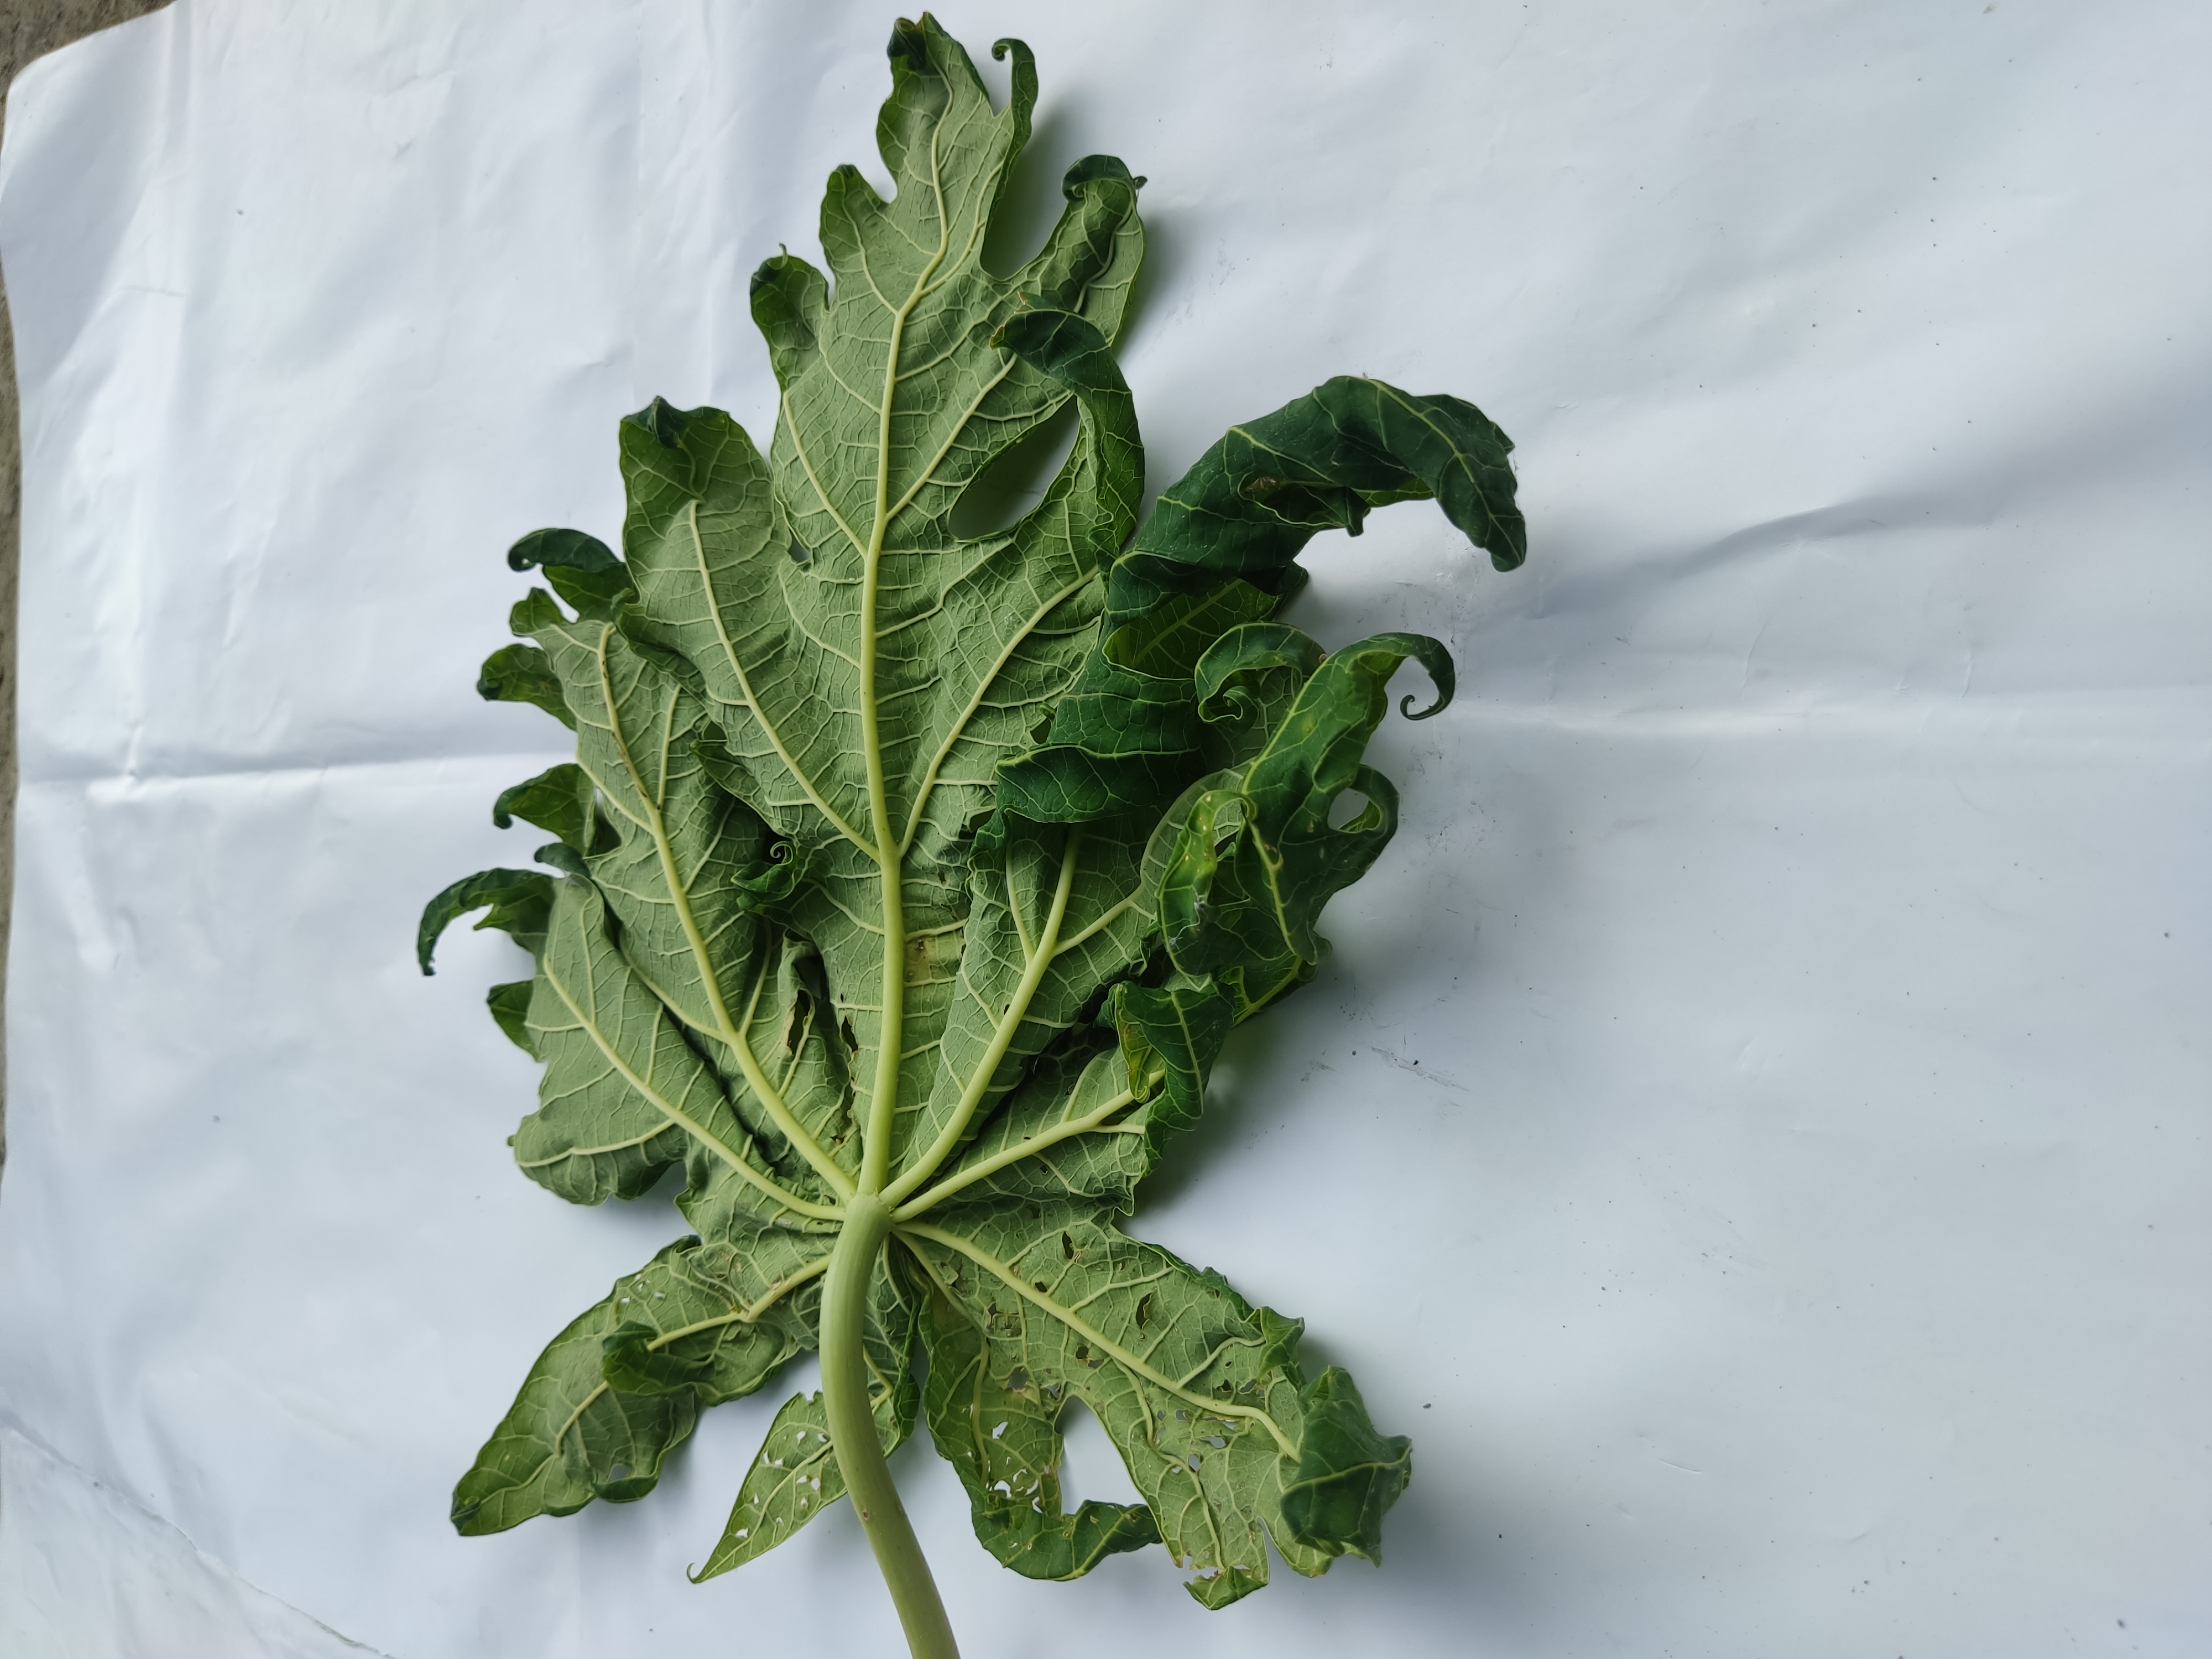
Label: Leaf Curl